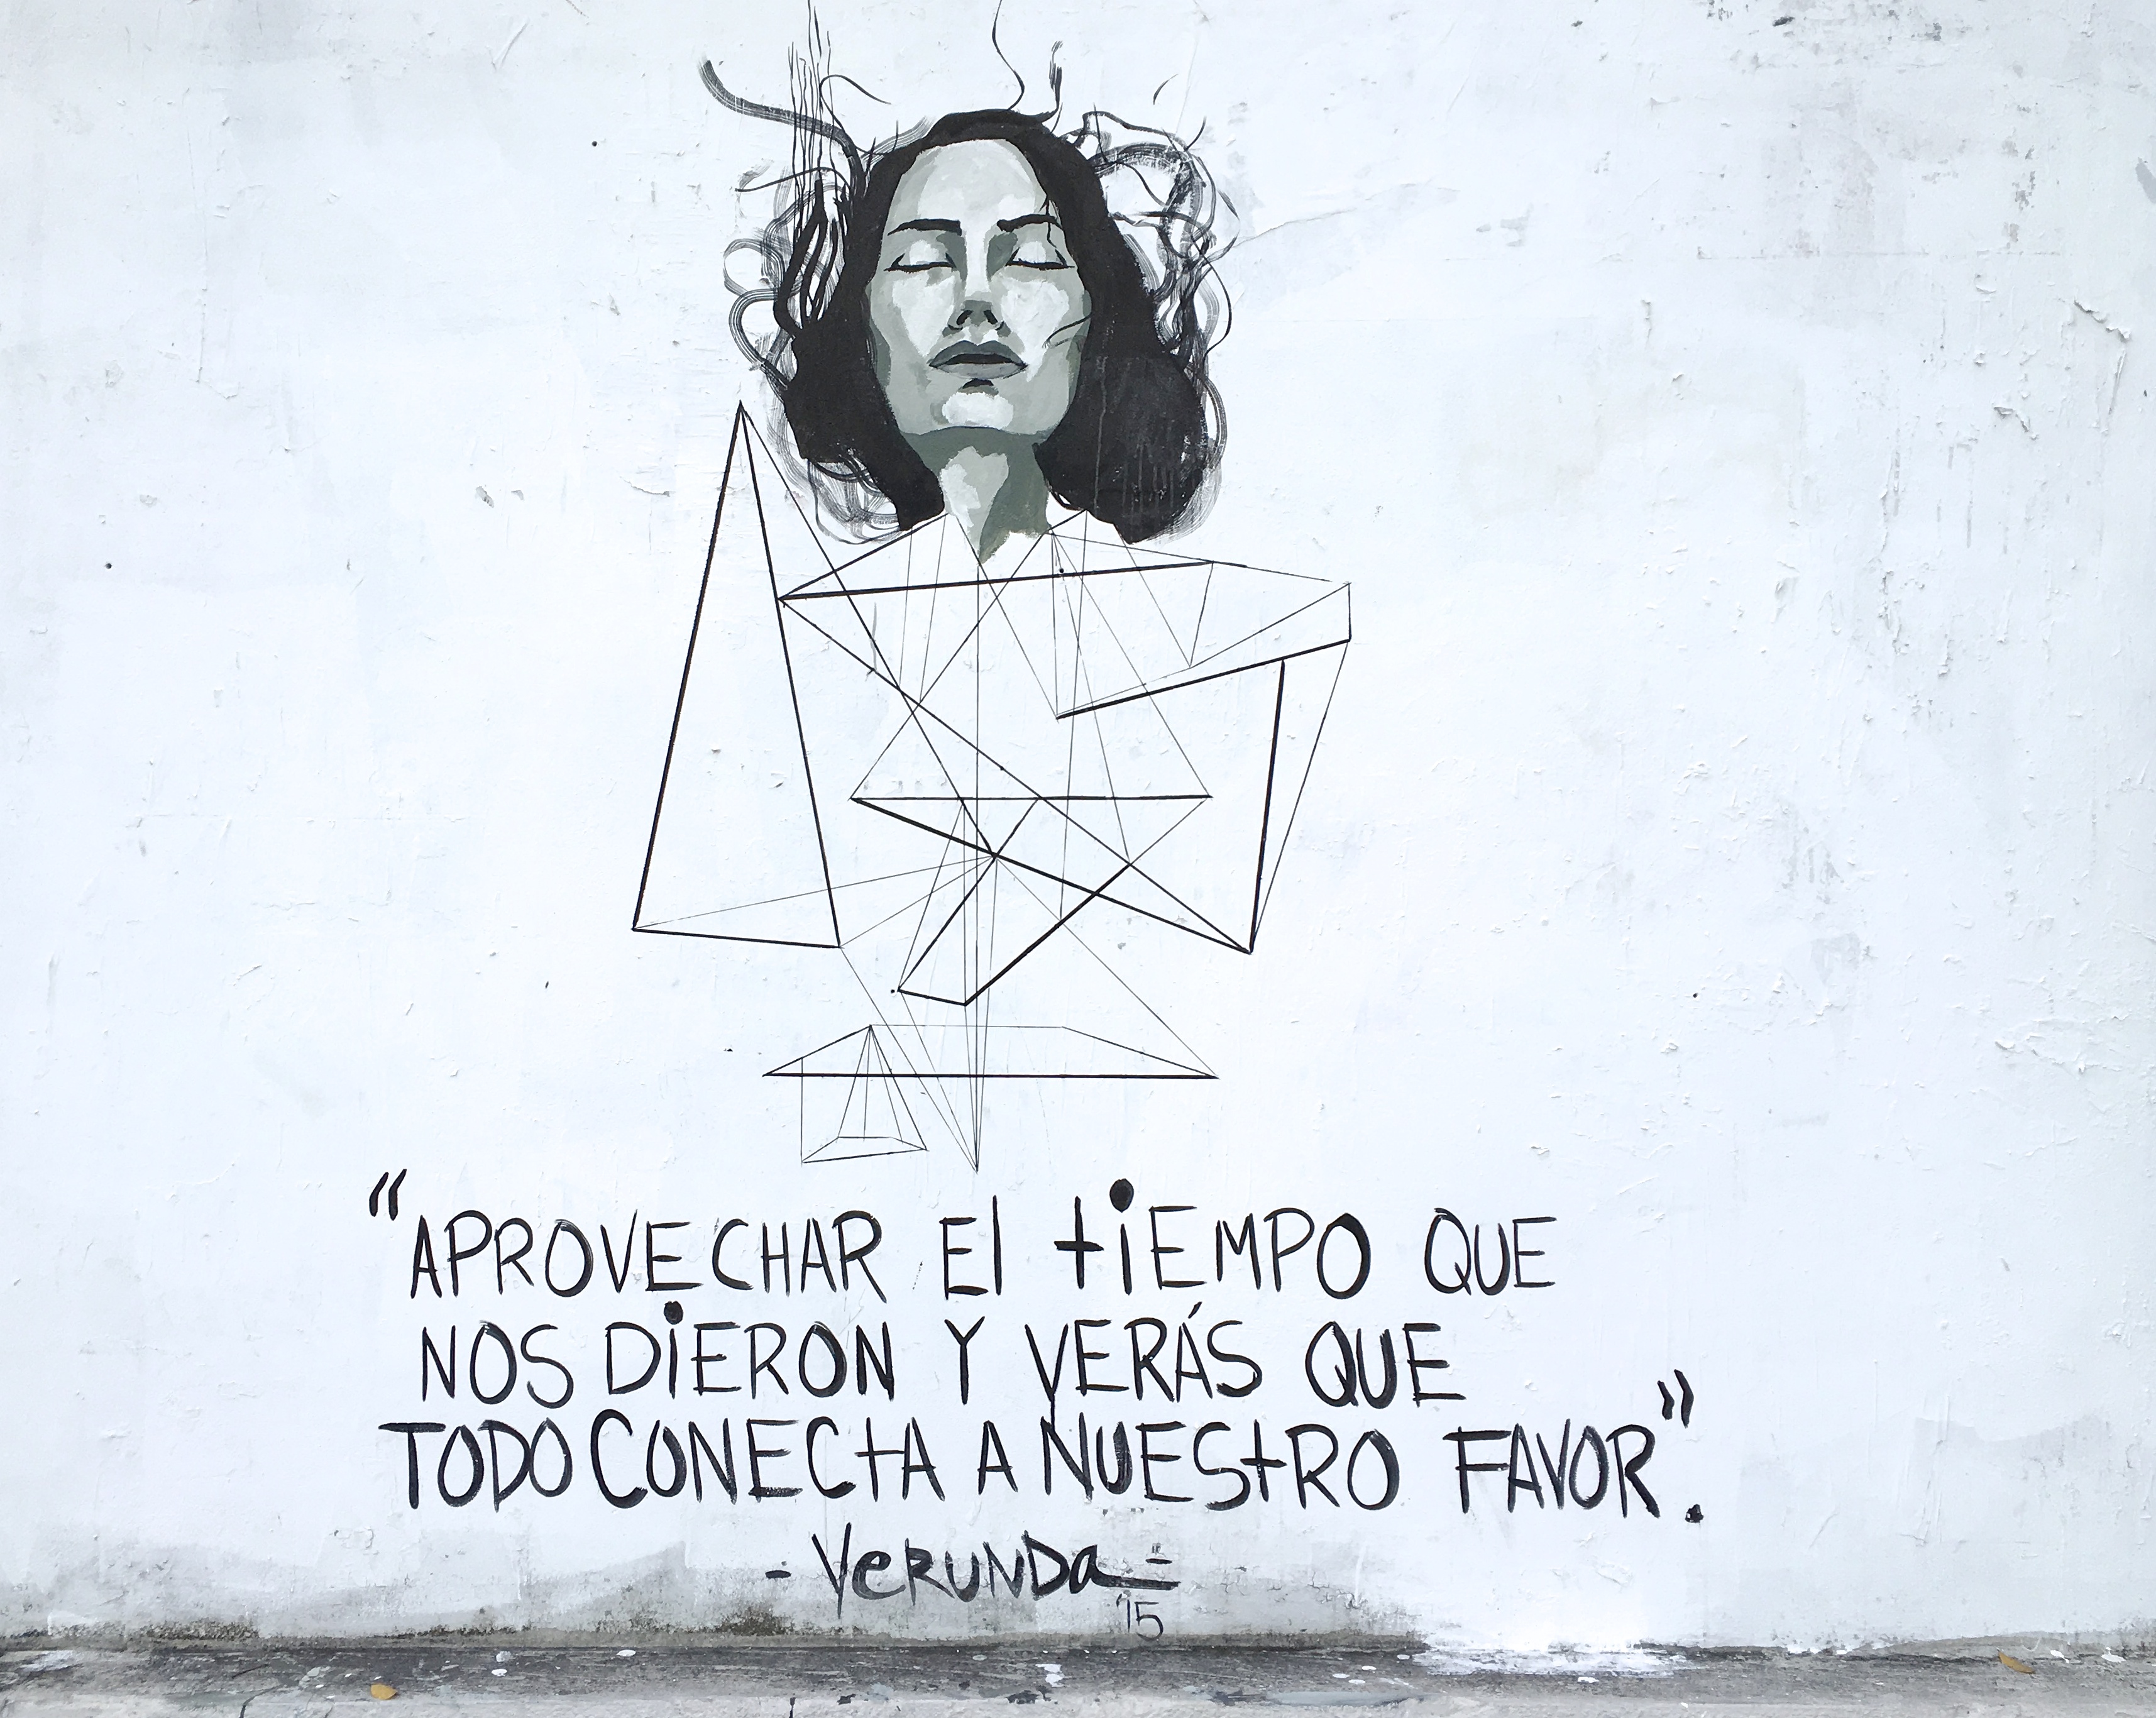
sketch, drawing, illustration, cartoon